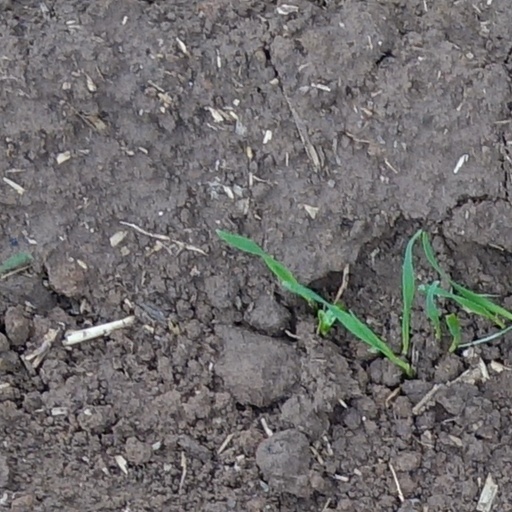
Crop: wheat